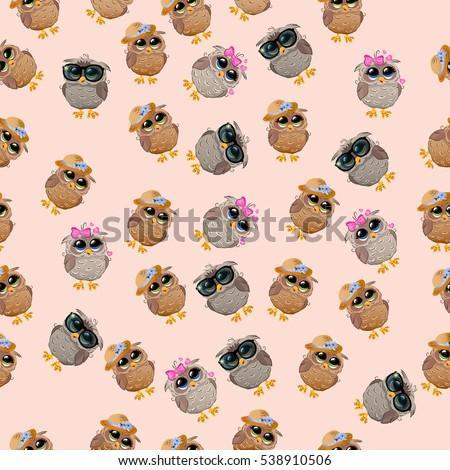
very high quality original trendy vector seamless pattern with an owl with glasses